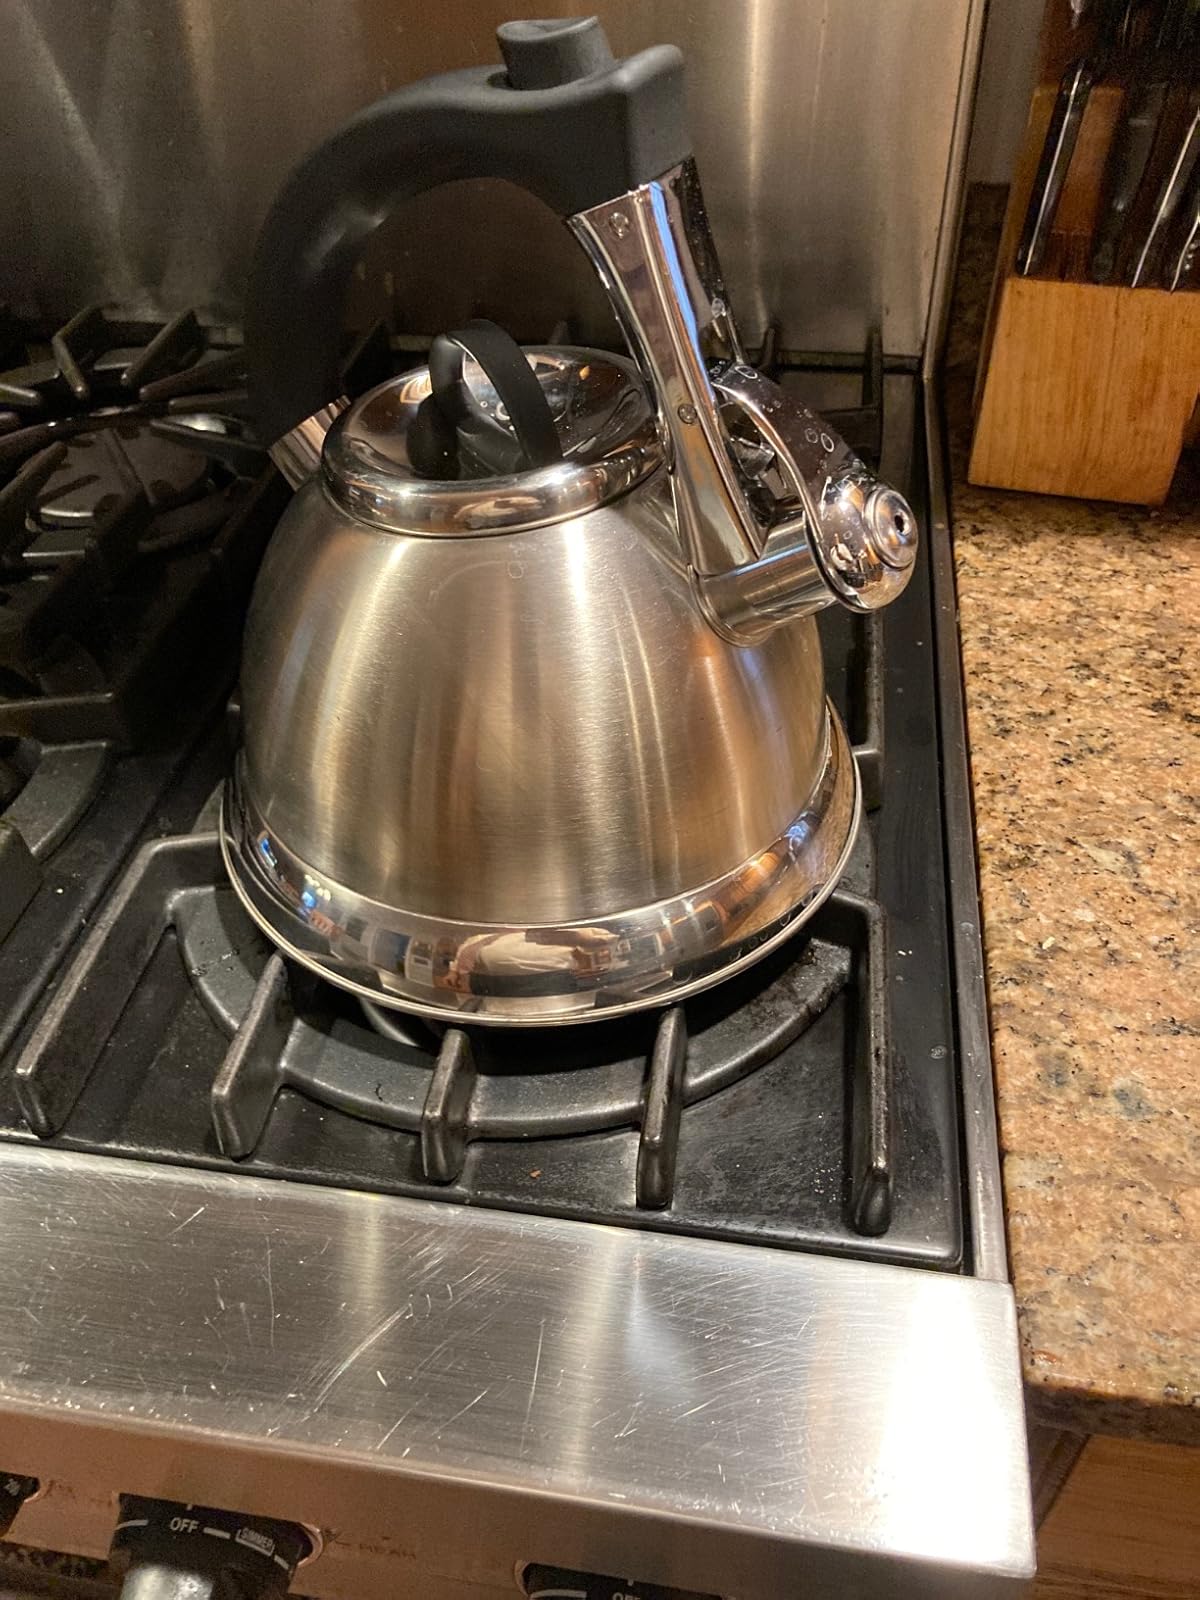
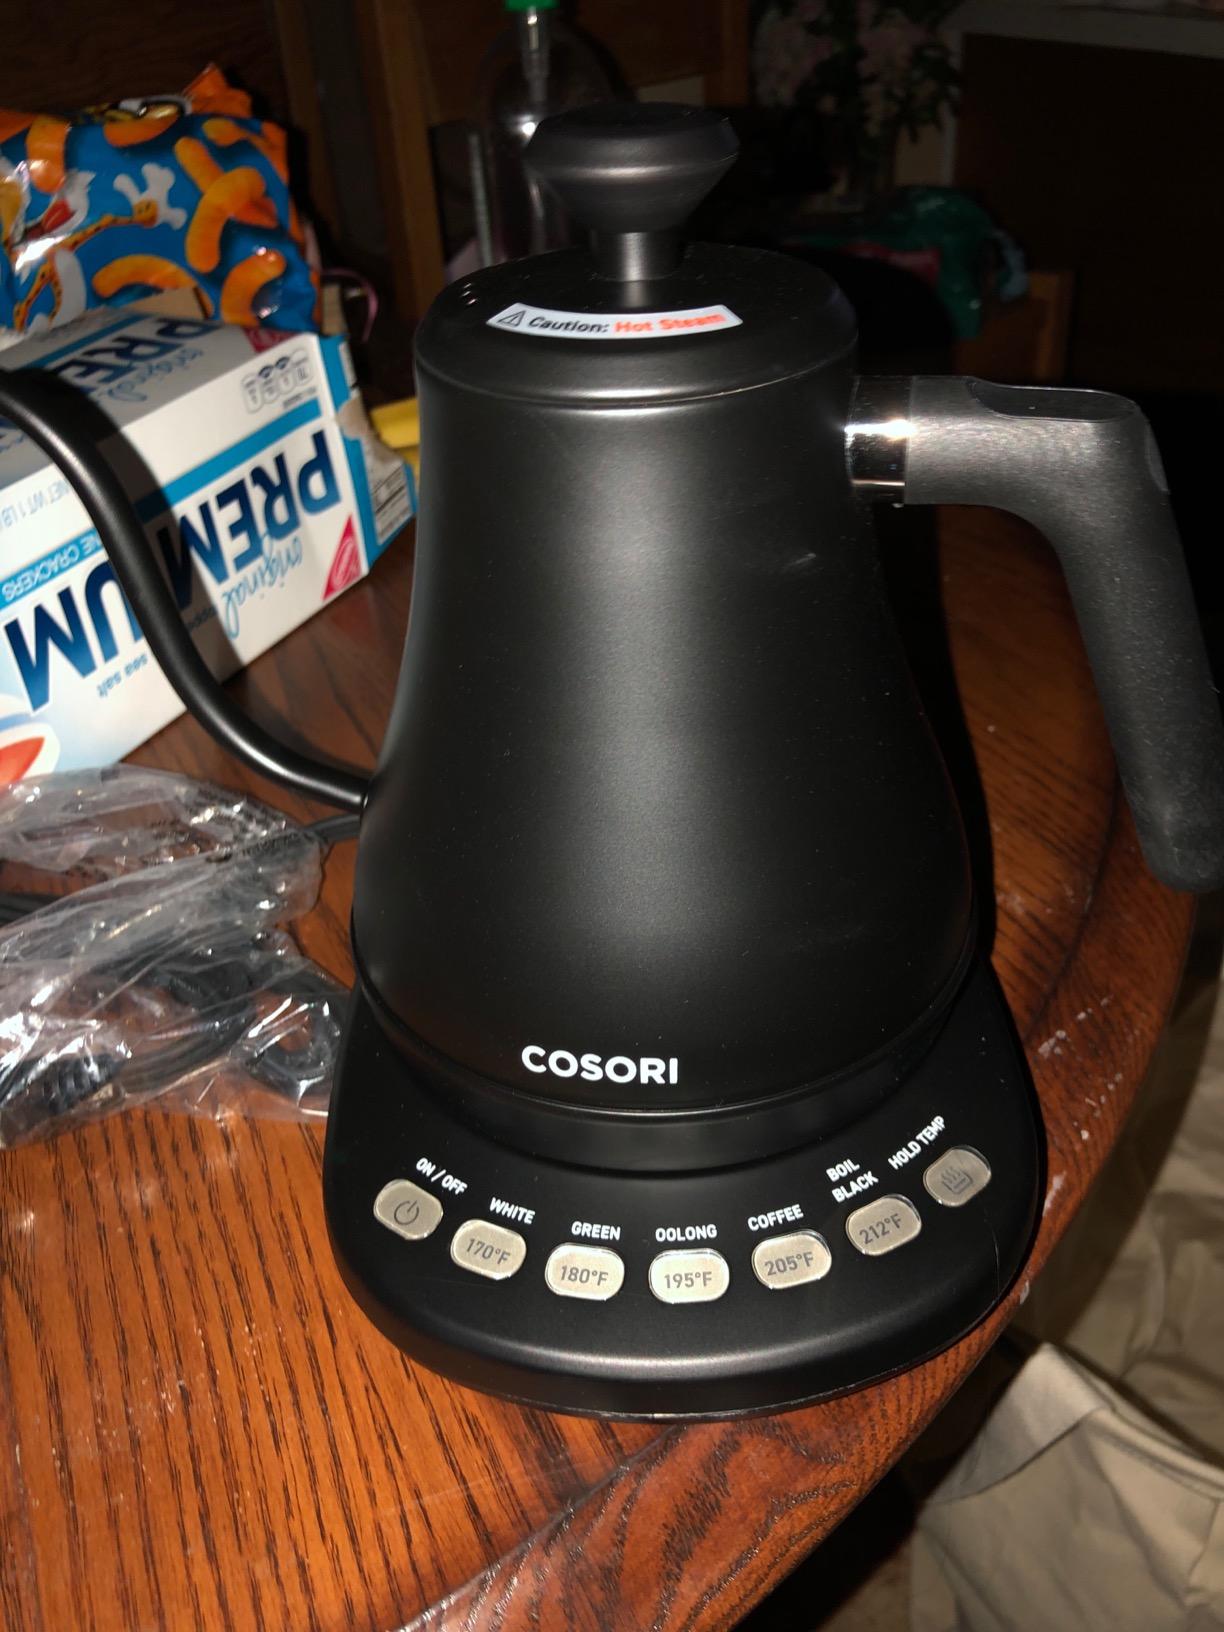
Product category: items_kettle
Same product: no